Paradis (novel)

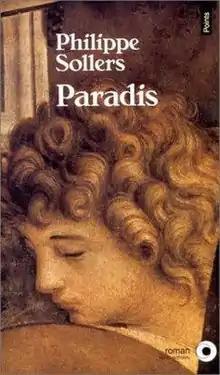
Cover of French edition published by Editions Points

Paradis is a 1981 novel by French novelist Philippe Sollers. Sollers conceived the book as a literary homage to Dante's "Paradiso". Noted by critics for its lack of punctuation, "Paradis" has been compared to "The Cantos" of Ezra Pound and Joyce's "Finnegans Wake". "Paradis" was published in three volumes: "Paradis", followed later by "Paradis II" and "Paradis III".